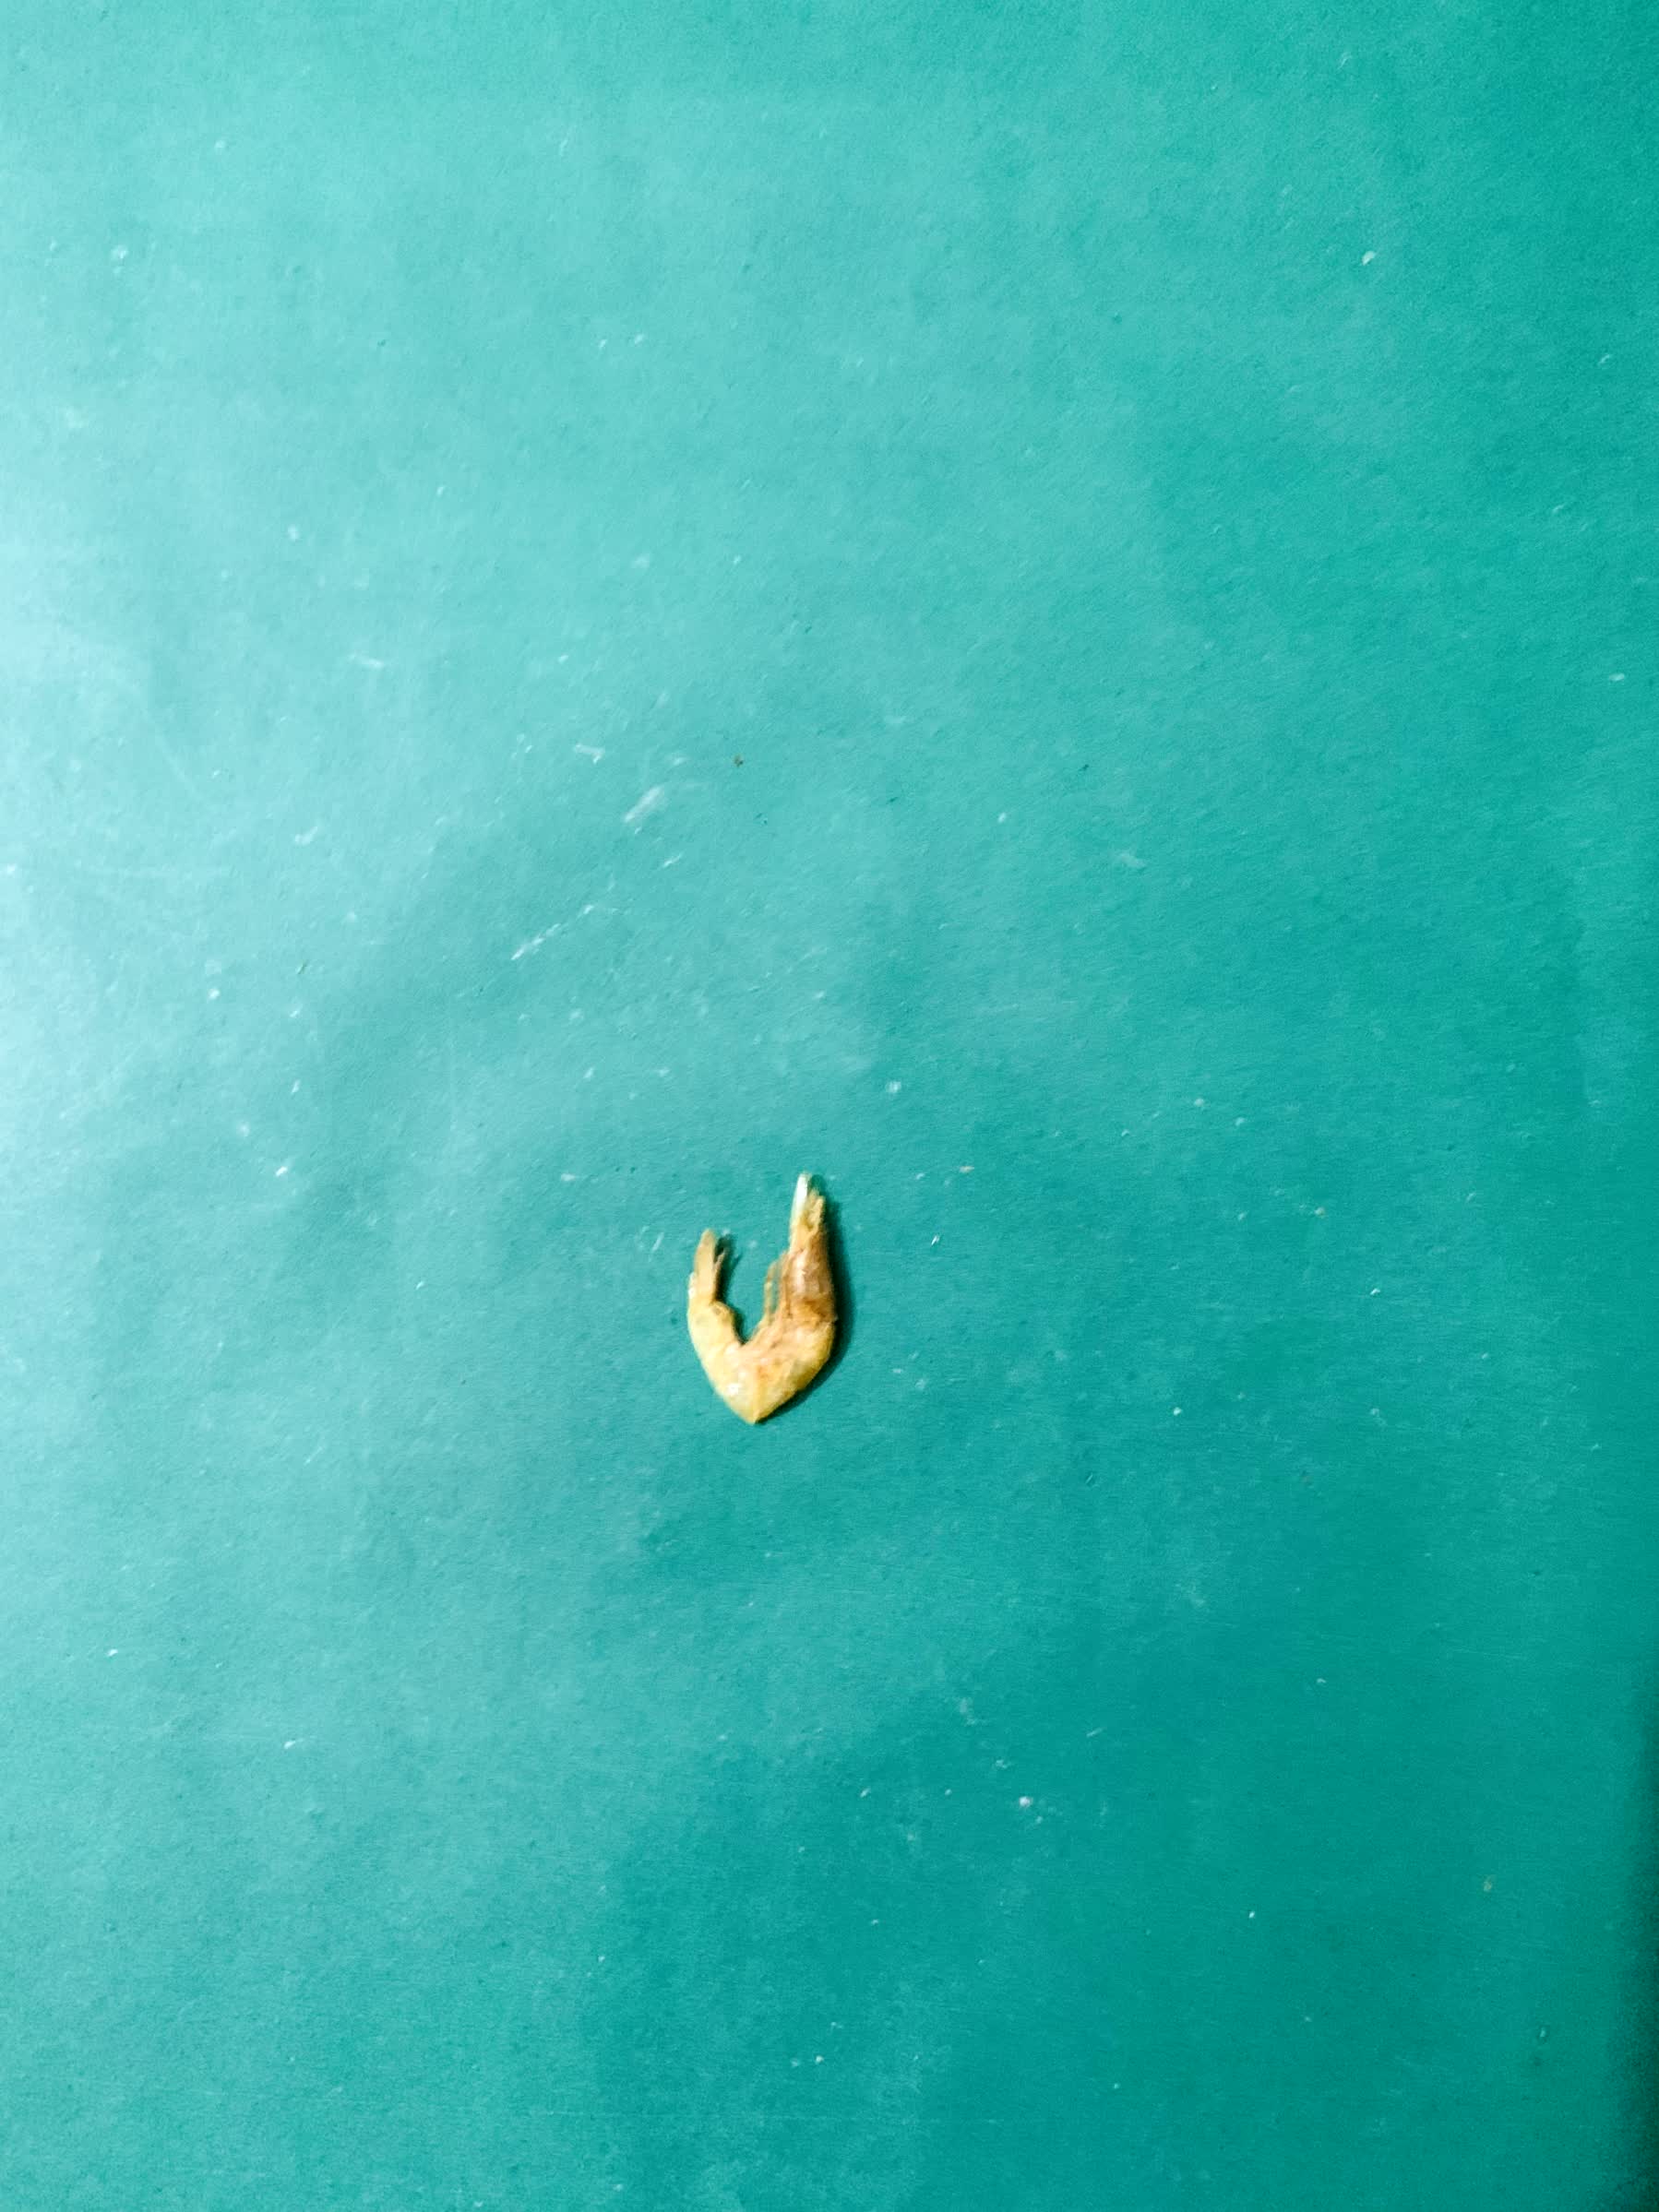
Species: chingri